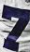
Number: 7